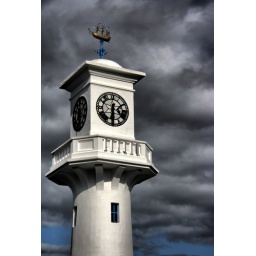
HDR of the clock in the boating lake in Roath Park, Cardiff.